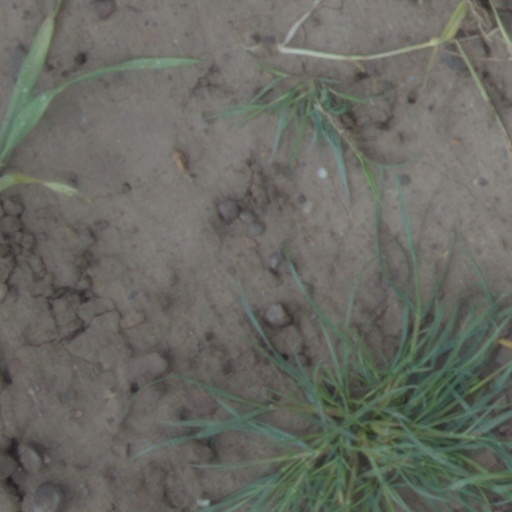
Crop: wheat